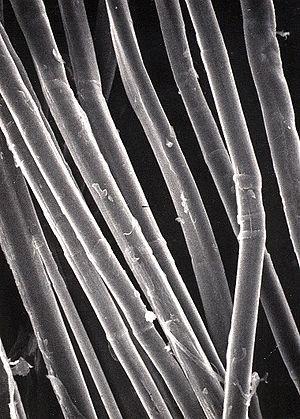
Fibres de lin rouies observées par microscopie électronique à balayage.
Le lin cultivé est une espèce de plantes dicotylédones de la famille des Linaceae, originaire d'Eurasie.